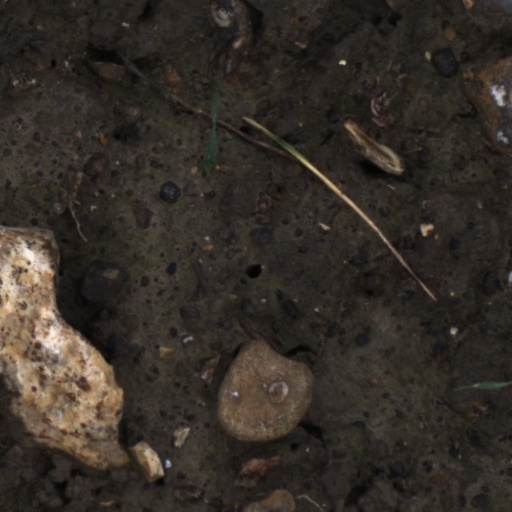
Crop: wheat